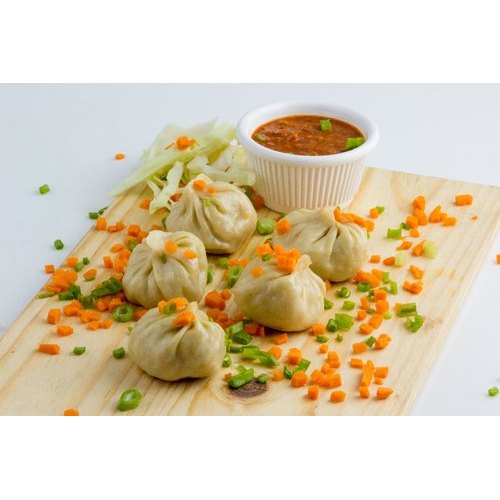
Dish: momos